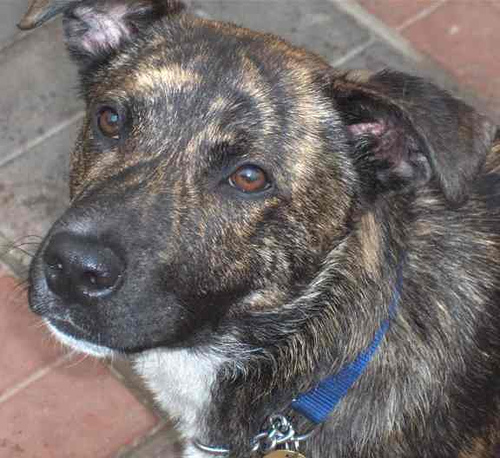
Breed: staffordshire_bull_terrier